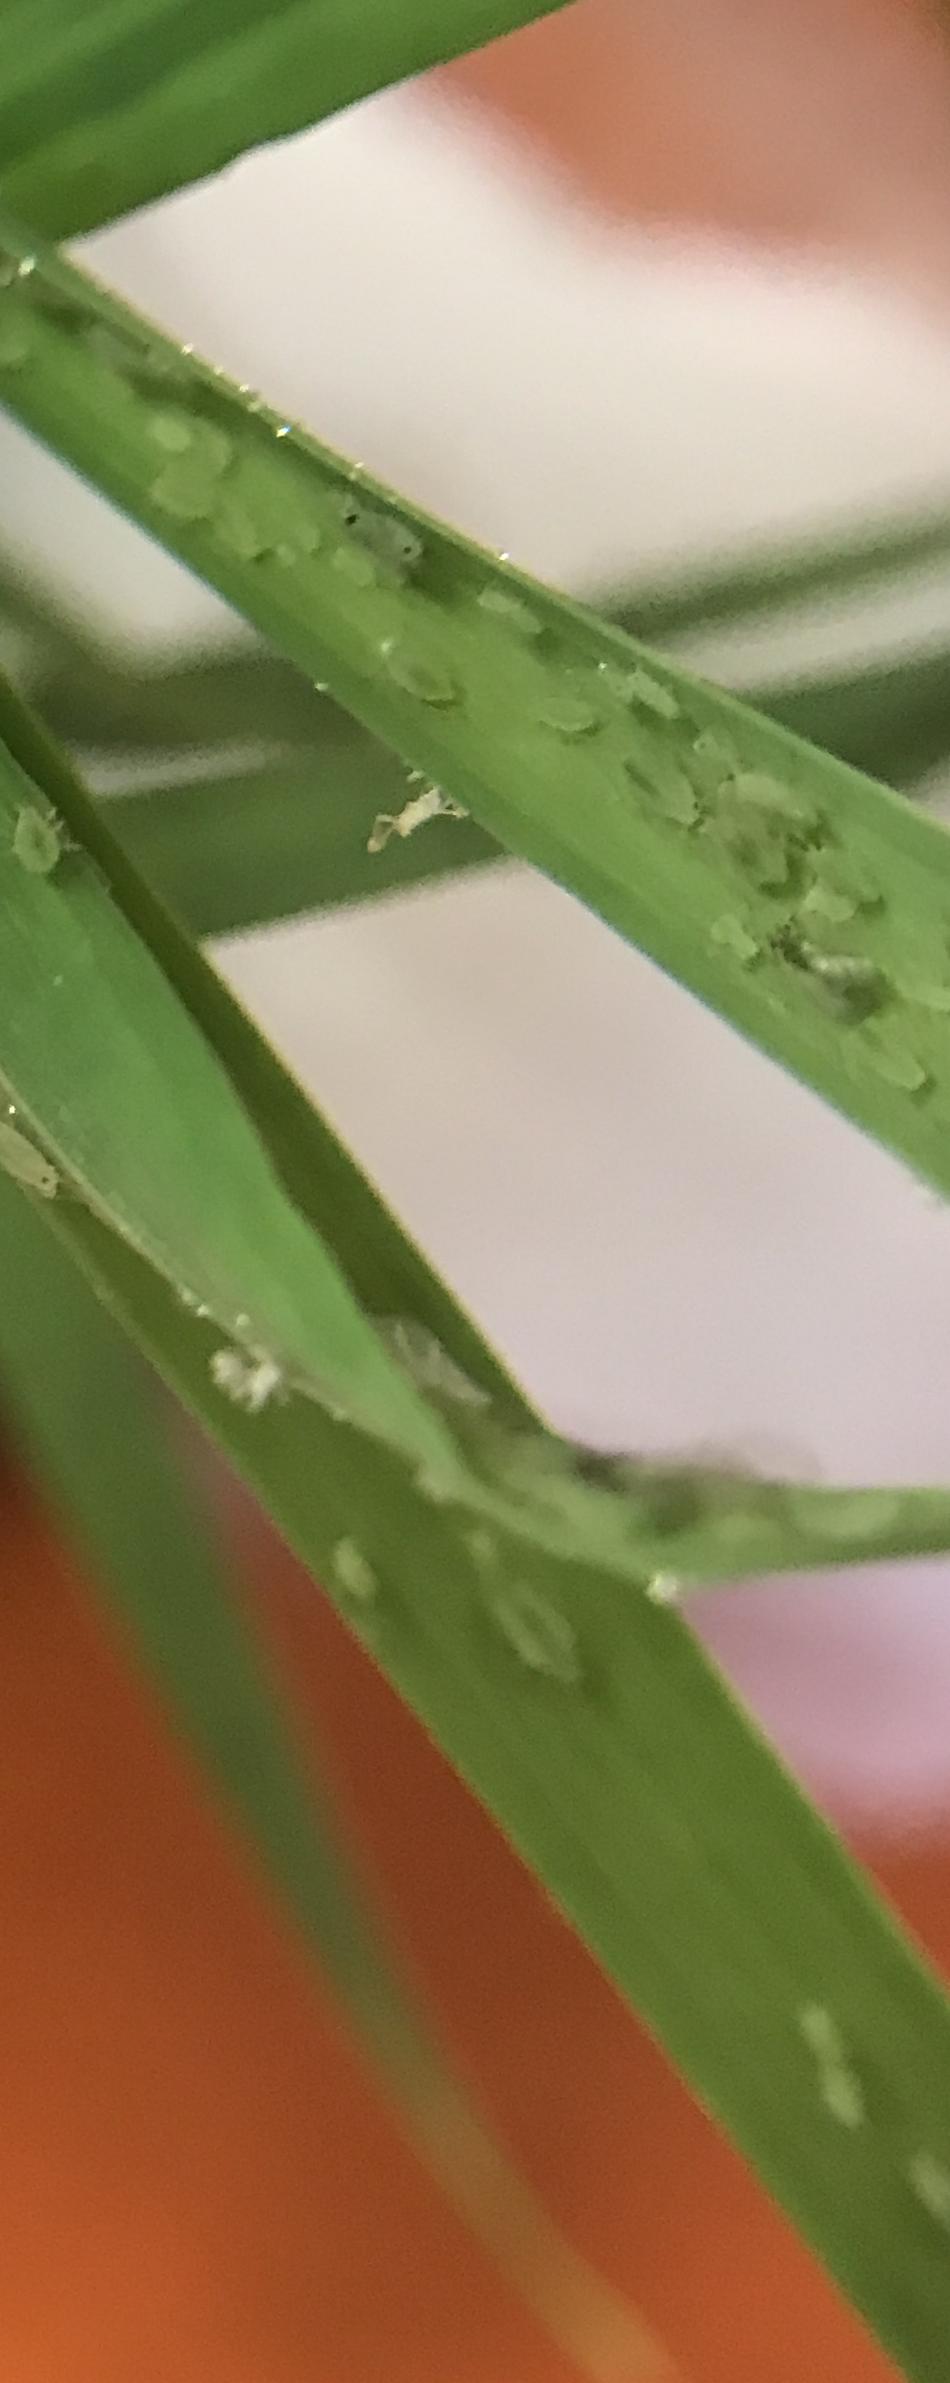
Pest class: rose_grain_aphid